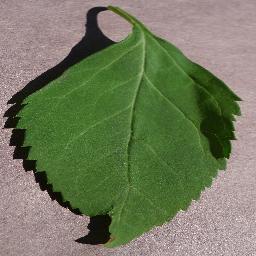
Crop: cherry
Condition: (including_sour)_healthy